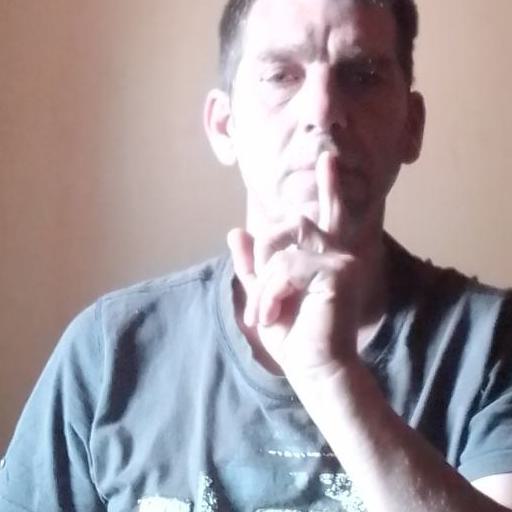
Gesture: mute